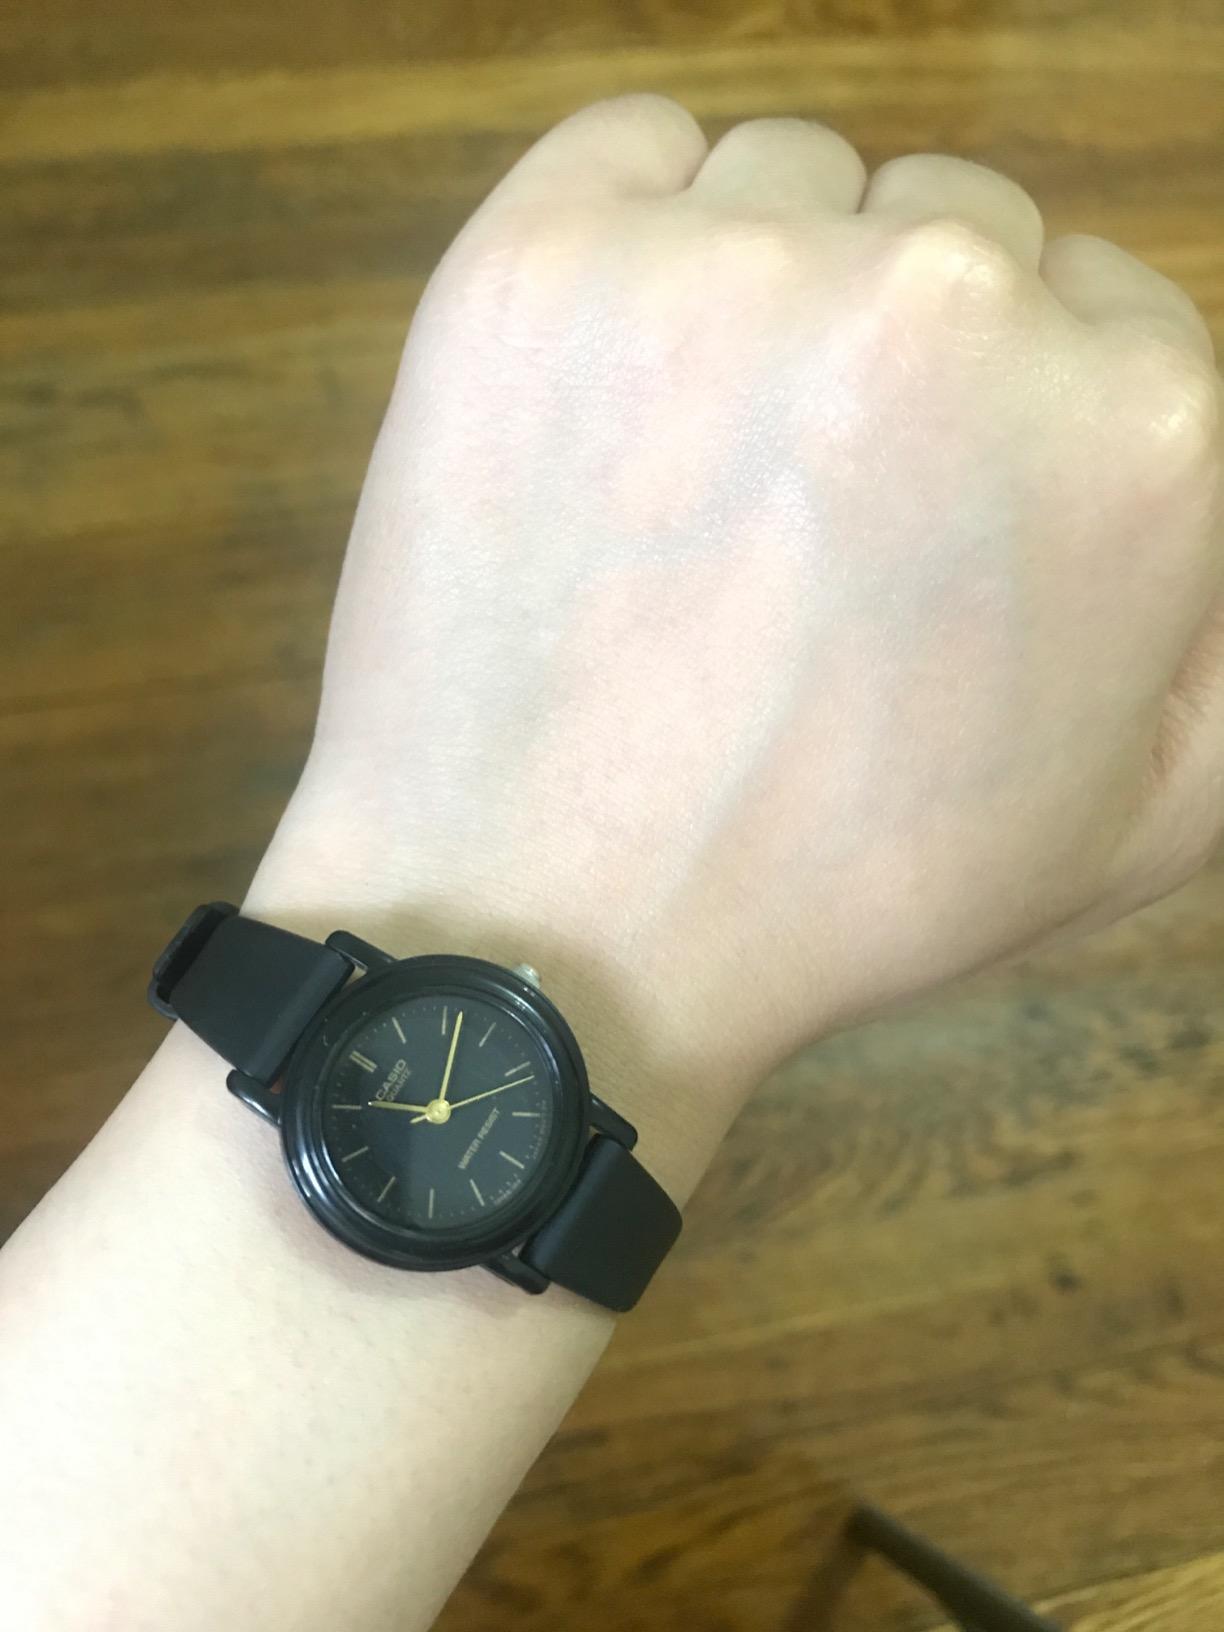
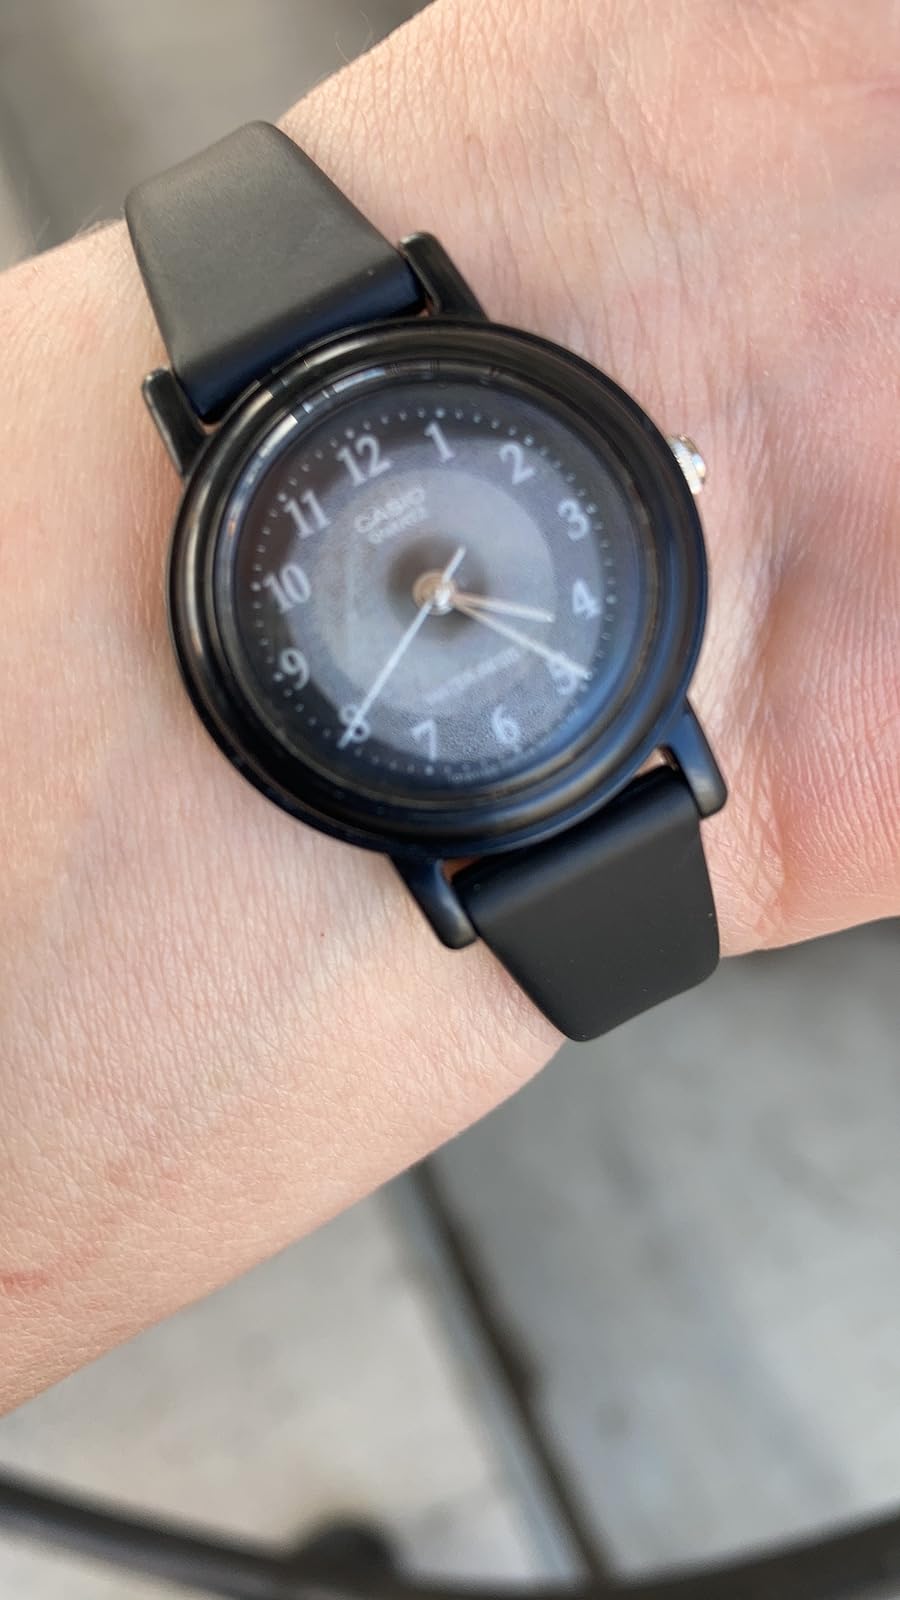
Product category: accessories_watch
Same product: no